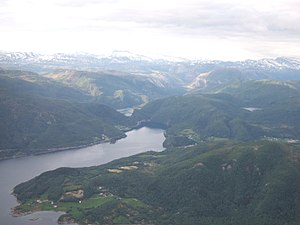
Tørrfjorden
Tørrfjorden med Nordfjorden innenfor
Tørrfjorden med Nordfjorden innenfor
Tørrfjorden er en fjordarm af Sørfolda i Sørfold kommune i Nordland fylke i Norge. Den går 4 kilometer i øst/nordøstlig retning fra indløbet mellem Ytter-Tørrfjordskjæret i nord og Langvikneset i syd og ind til det bratte Tennfloget i fjordbunden.